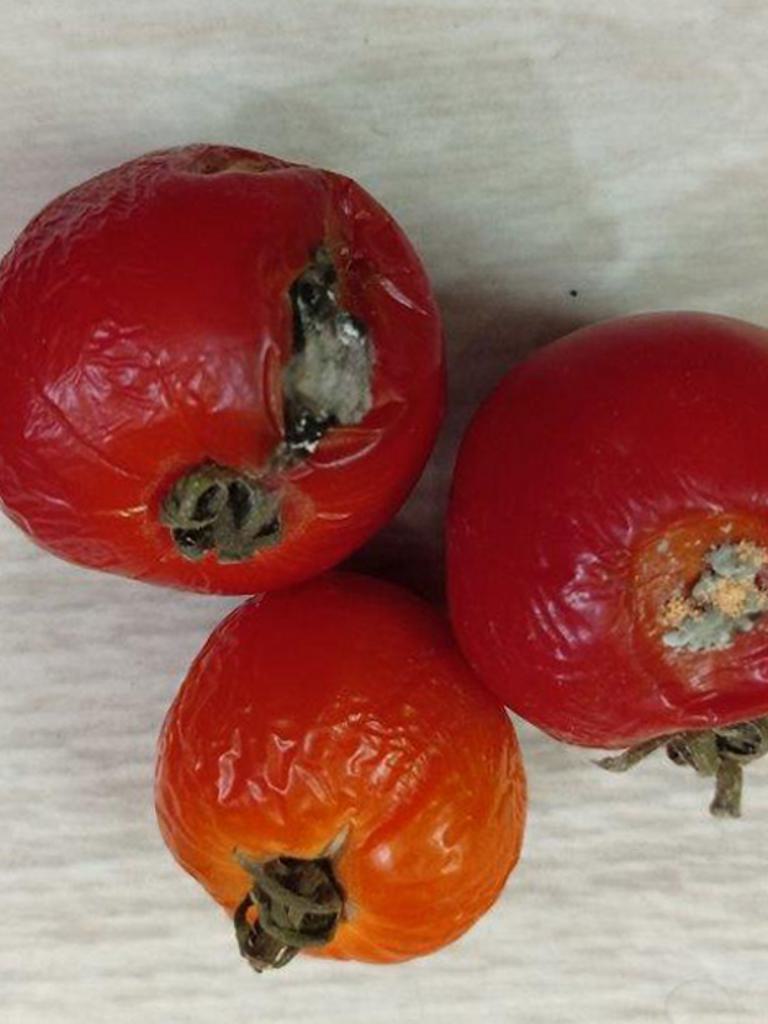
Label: Rotten